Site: brandenburg
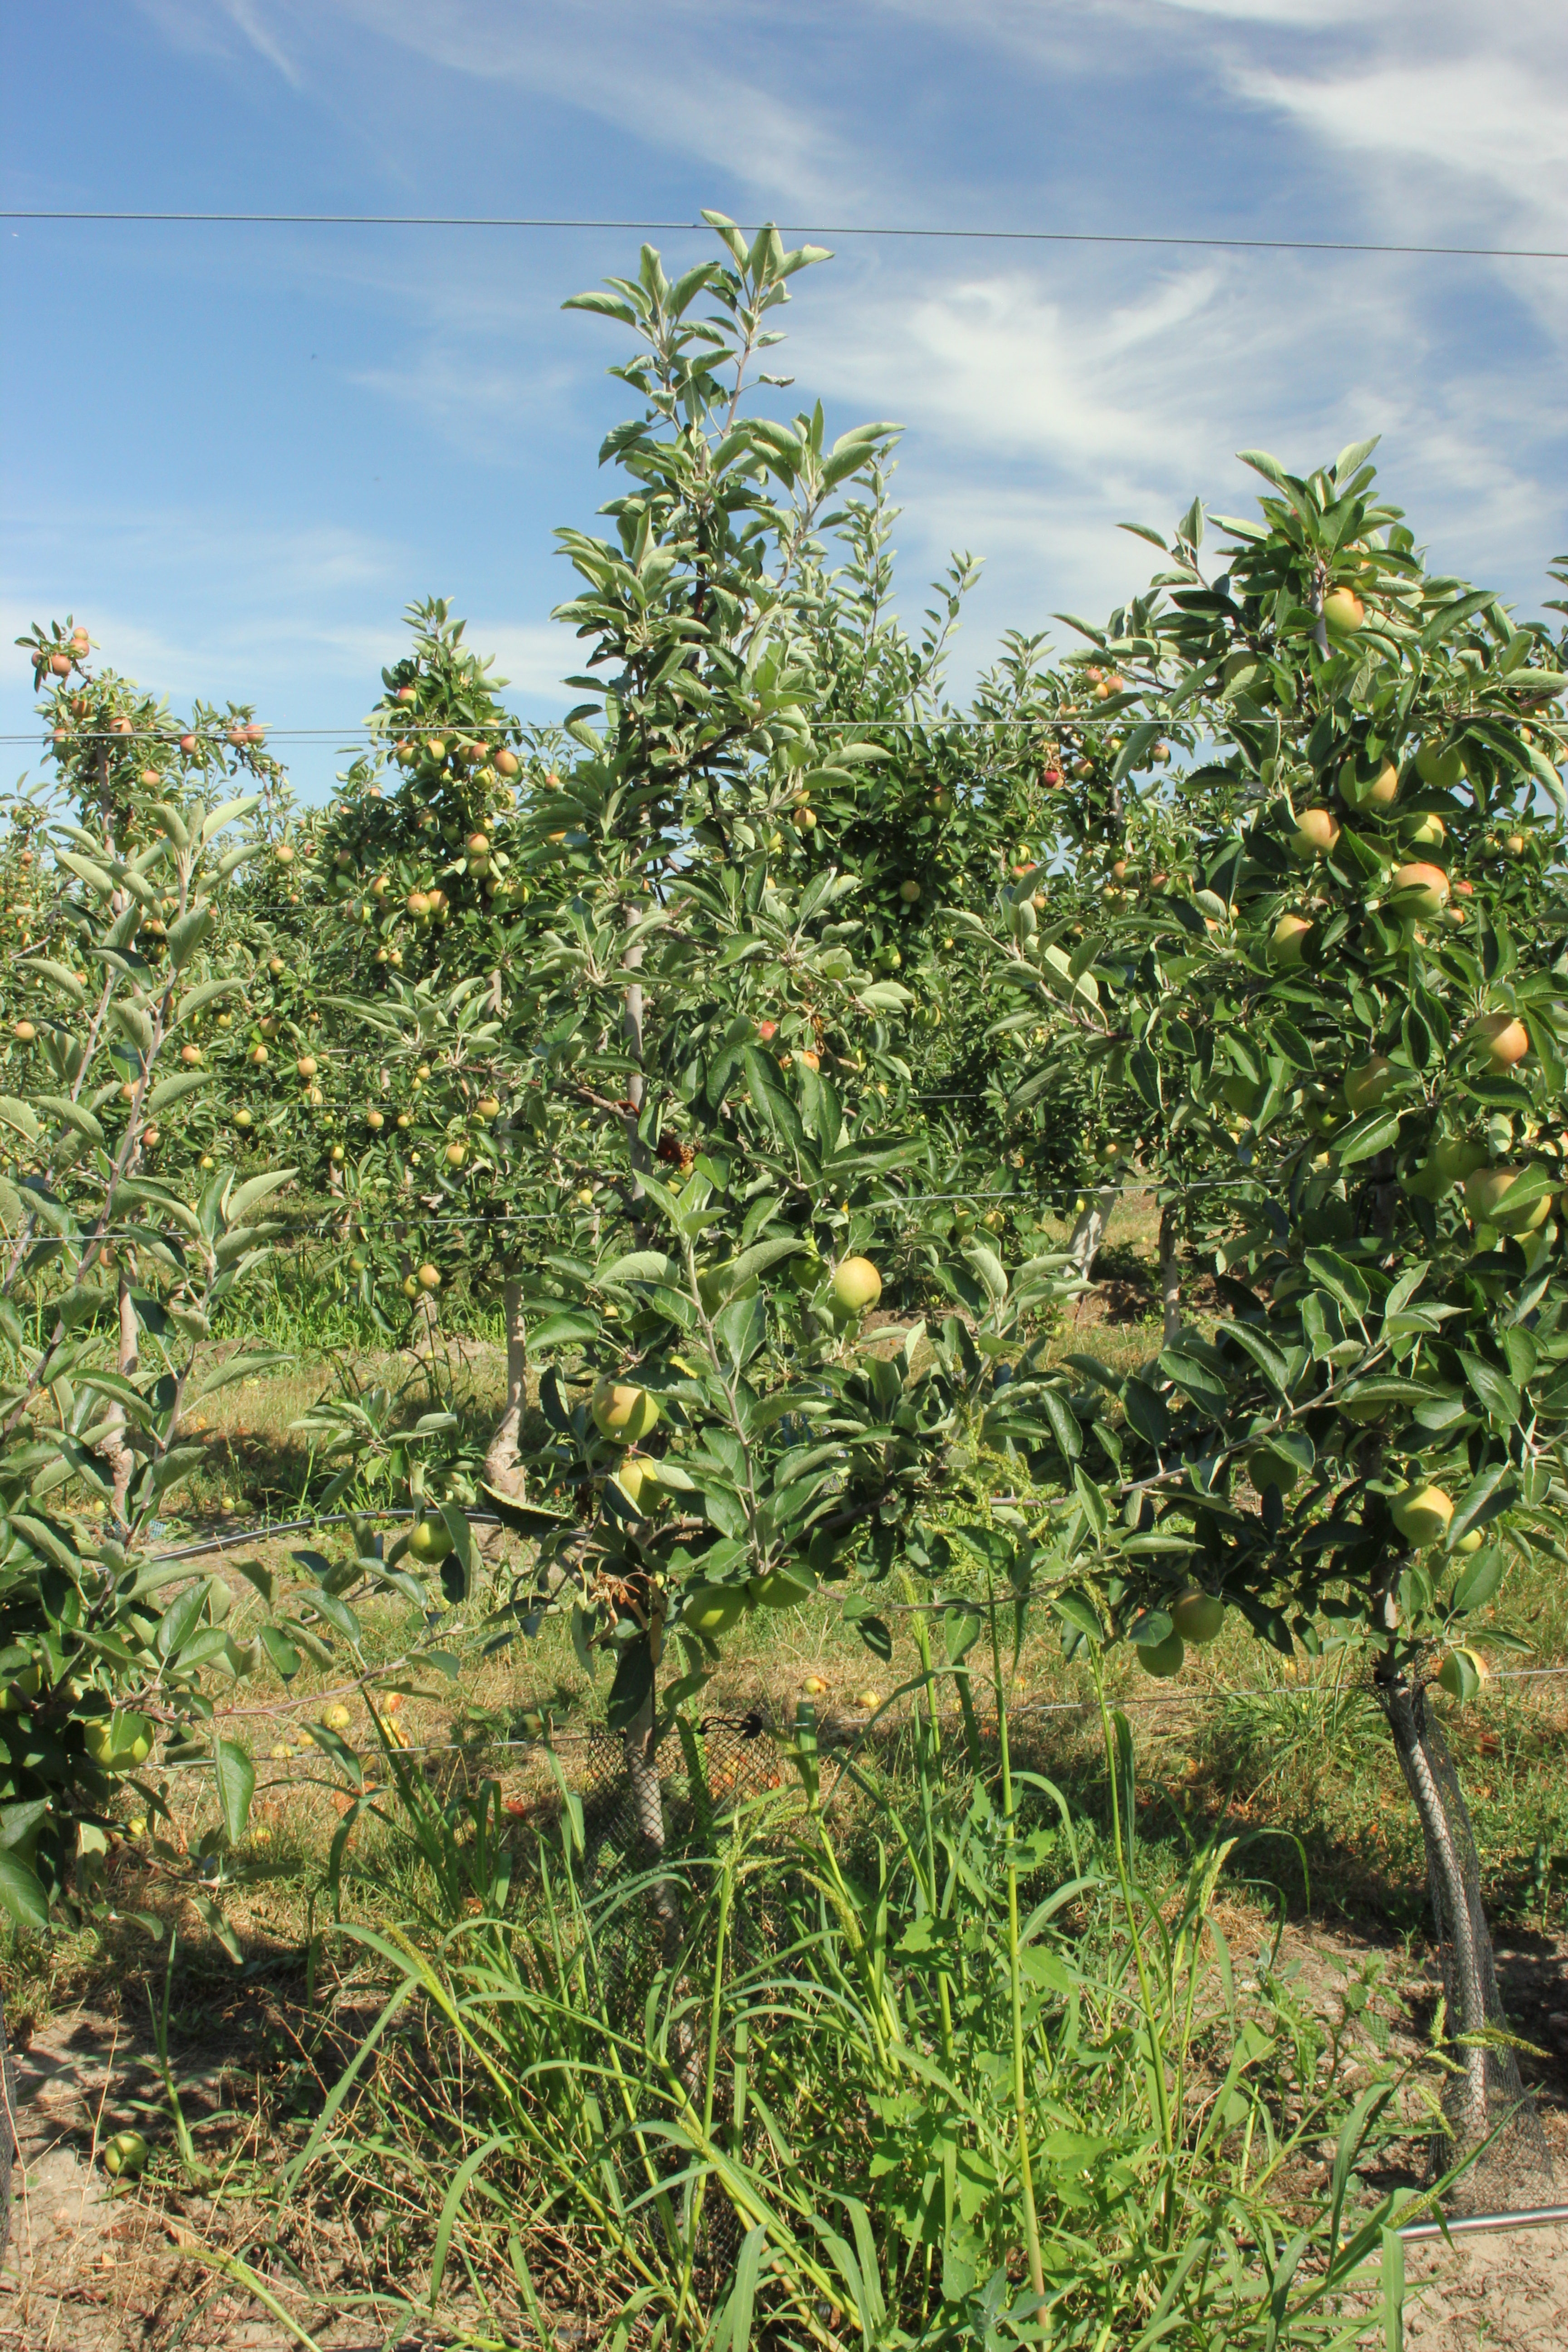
Growth stage (BBCH 77): Development of fruit